Sofades

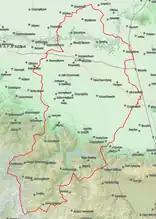

Sofades is a town and municipality in Thessaly, central Greece belonging to the regional unit of Karditsa. Its 2011 census population was 6,056 people and 18,864 for the municipality, including a large Romani community. Its elevation is around 120 m above sea level, and the economy is mainly agricultural (cotton, corn). Sofades is located south of Palamas, southwest of Larissa, the capital of Thessaly, northwest of Lamia and southeast of Karditsa and Trikala. The native Greek inhabitants of the region are commonly known as Karagounides (Καραγκούνηδες).